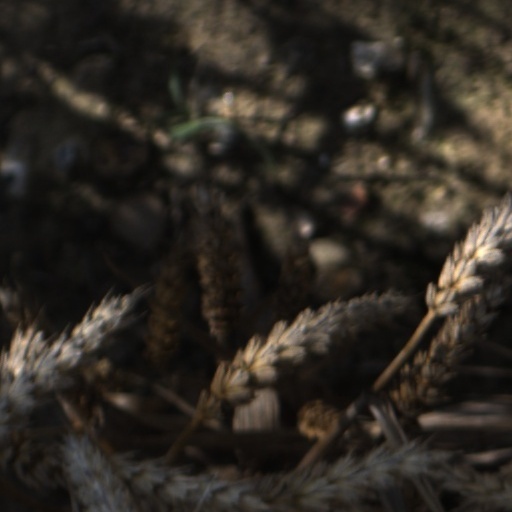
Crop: wheat